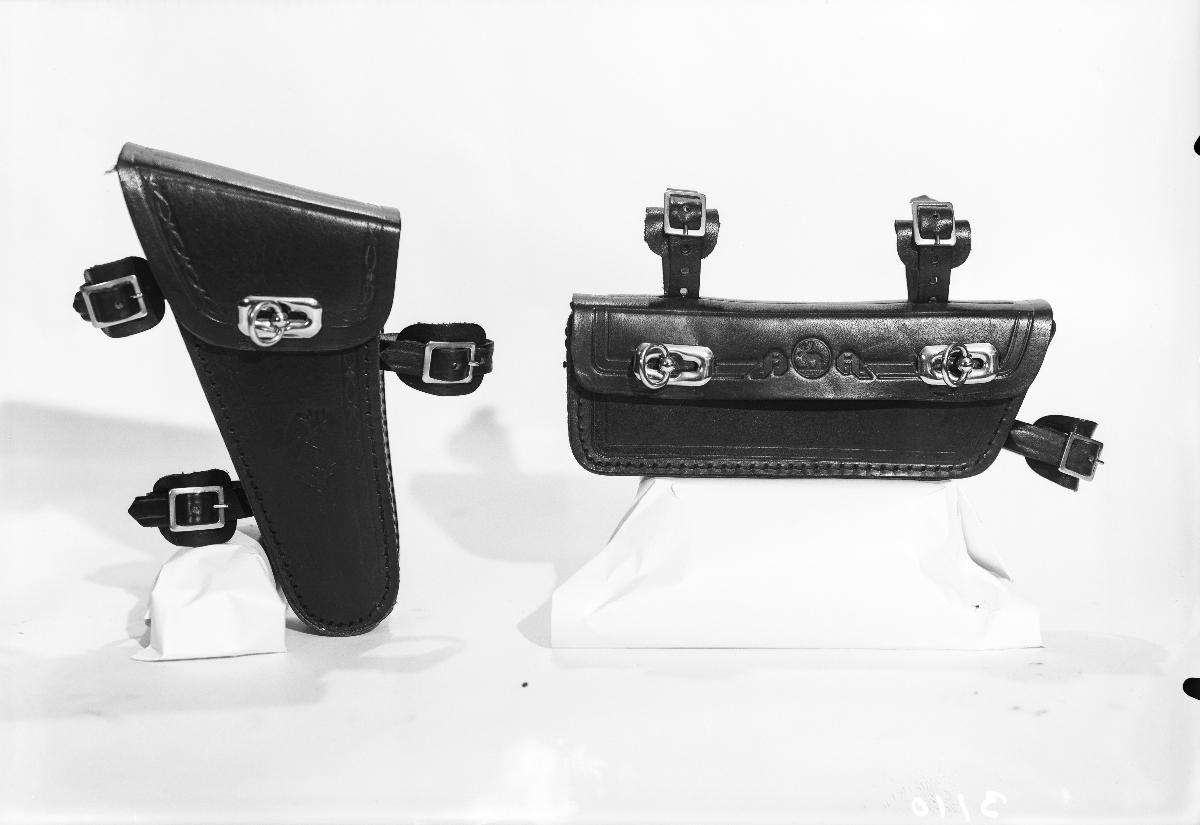
Veljekset Åström Oy:n tuote
Veljekset Åström Ltd's product
sisällön kuvaus: Veljekset Åström Oy:n nahkakoteloita, kuvattu syksyllä 1940. content description: Veljekset Åström Ltd's leather cases, captured in 1940.
Vuosi: 1940
Paikka: Suomi
Aiheet: lähikuva; nahkateollisuus; teollisuustuotteet; nahkatuotteet; kantovälineet; leather industry; industrial products; leather goods; carrying equipment; läderindustri; industriprodukter; lädervaror; bärredskap